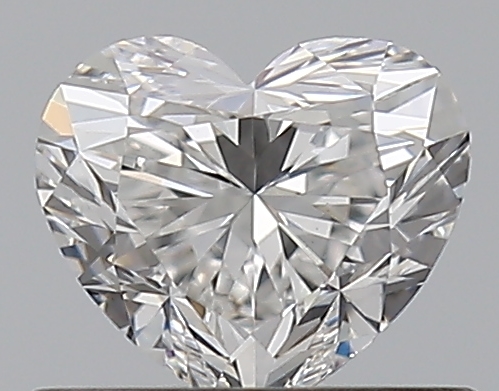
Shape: heart
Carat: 0.5
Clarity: VS1
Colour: E
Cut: EX
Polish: EX
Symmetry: VG
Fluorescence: N
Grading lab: GIA
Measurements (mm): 4.69 x 5.38 x 3.25